Wellington West Coast Regiment

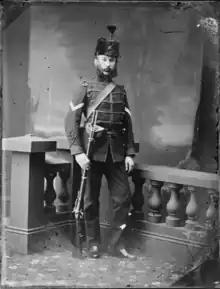
Soldier of the Wanganui Rifle Volunteers, c. 1870s

The No. 1 company of the Wanganui Rifle Volunteers was formed on 2 July 1860 and the no.2 company was formed the following day. The difference in formation date lead to arguments about seniority and in attempt the to partially resolve the issue the numerical designations were removed. The no.1 and No.2 companies were then retitled as the Victoria (after Queen Victoria) and Grey (after Governor Grey) companies respectively. The Colonial Defence Act 1862 required all volunteer units to disband and re-enlist. The minimum enlistment of 40 men per company could not be achieved and so men from the Grey company were merged into the Victoria Company. Over the course of the 1860s 14 different rifle corps were formed in the Wellington West coast Region; nine in the Wanganui District and five in the Rangitikei District. Most of these were short lived and were soon disbanded. The Victoria Company was disbanded in 1870, Although the Wanganui Rifle Volunteers were reformed that same year. The longest continuously serving corps was the Royal Rangitikei Rifle Volunteers, which was formed in 1865 and would ultimately become part of the future 7th Regiment.